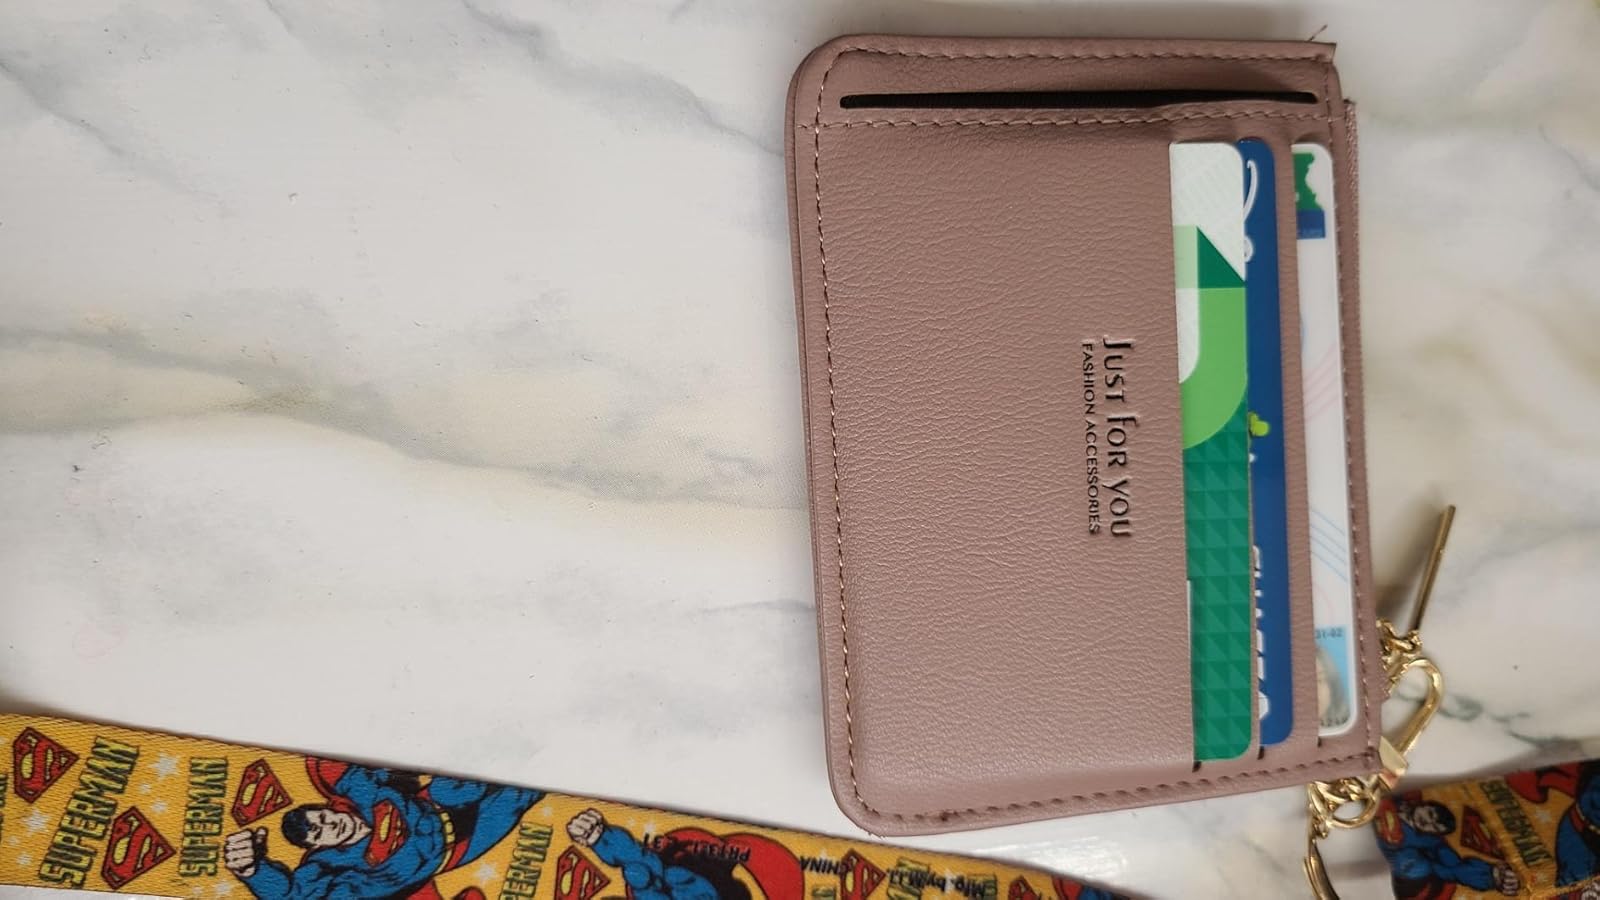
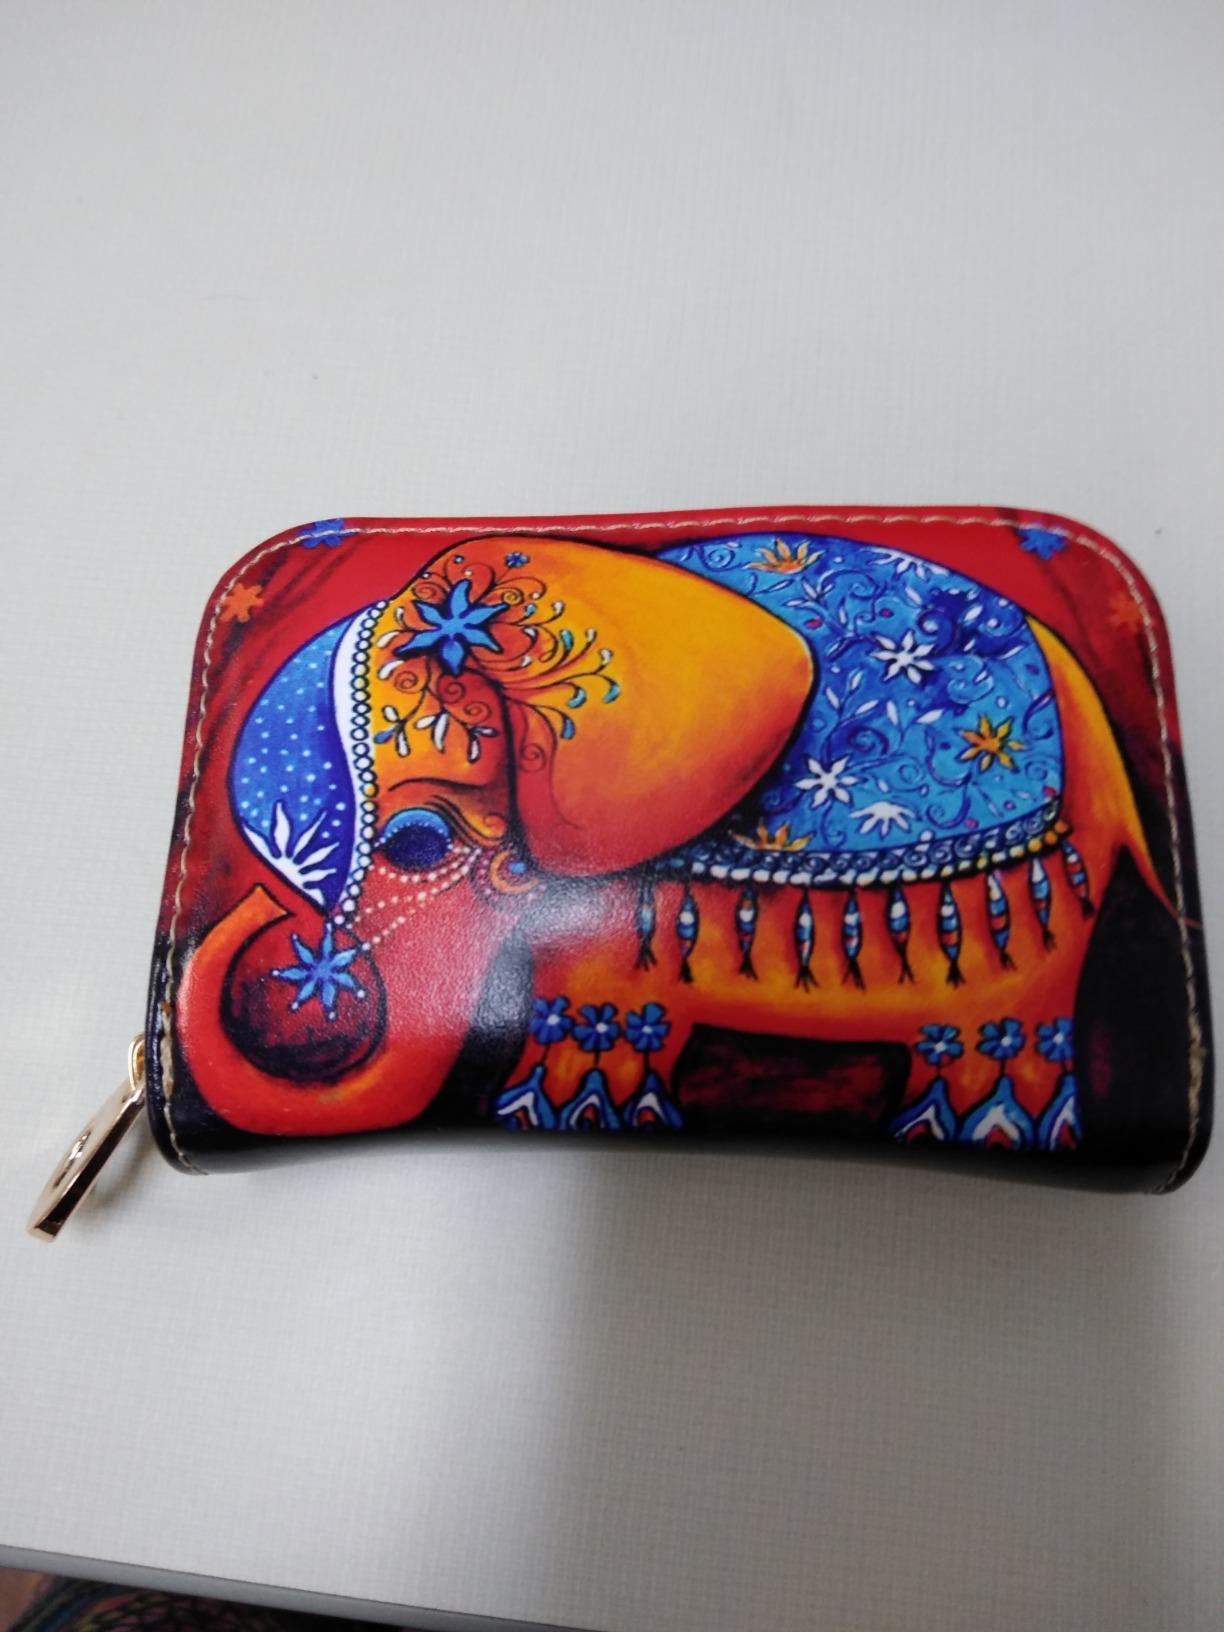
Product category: accessories_keychain
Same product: no